Daisy wheel printing

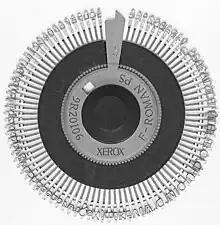
Metal daisy wheel for Xerox & Diablo printers

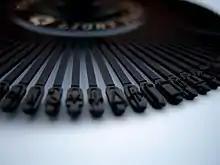
Plastic daisy wheel for Qume printers

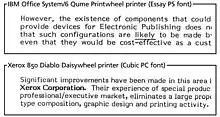
Samples of daisy wheel printer output.

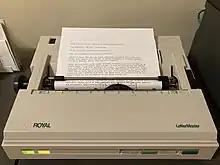
The Royal LetterMaster, a budget daisy-wheel printer from the 1980s

Daisy wheel printing is an impact printing technology invented in 1970 by Andrew Gabor at Diablo Data Systems. It uses interchangeable pre-formed type elements, each with typically 96 glyphs, to generate high-quality output comparable to premium typewriters such as the IBM Selectric, but two to three times faster. Daisy wheel printing was used in electronic typewriters, word processors and computers from 1972. The daisy wheel is so named because of its resemblance to the daisy flower.